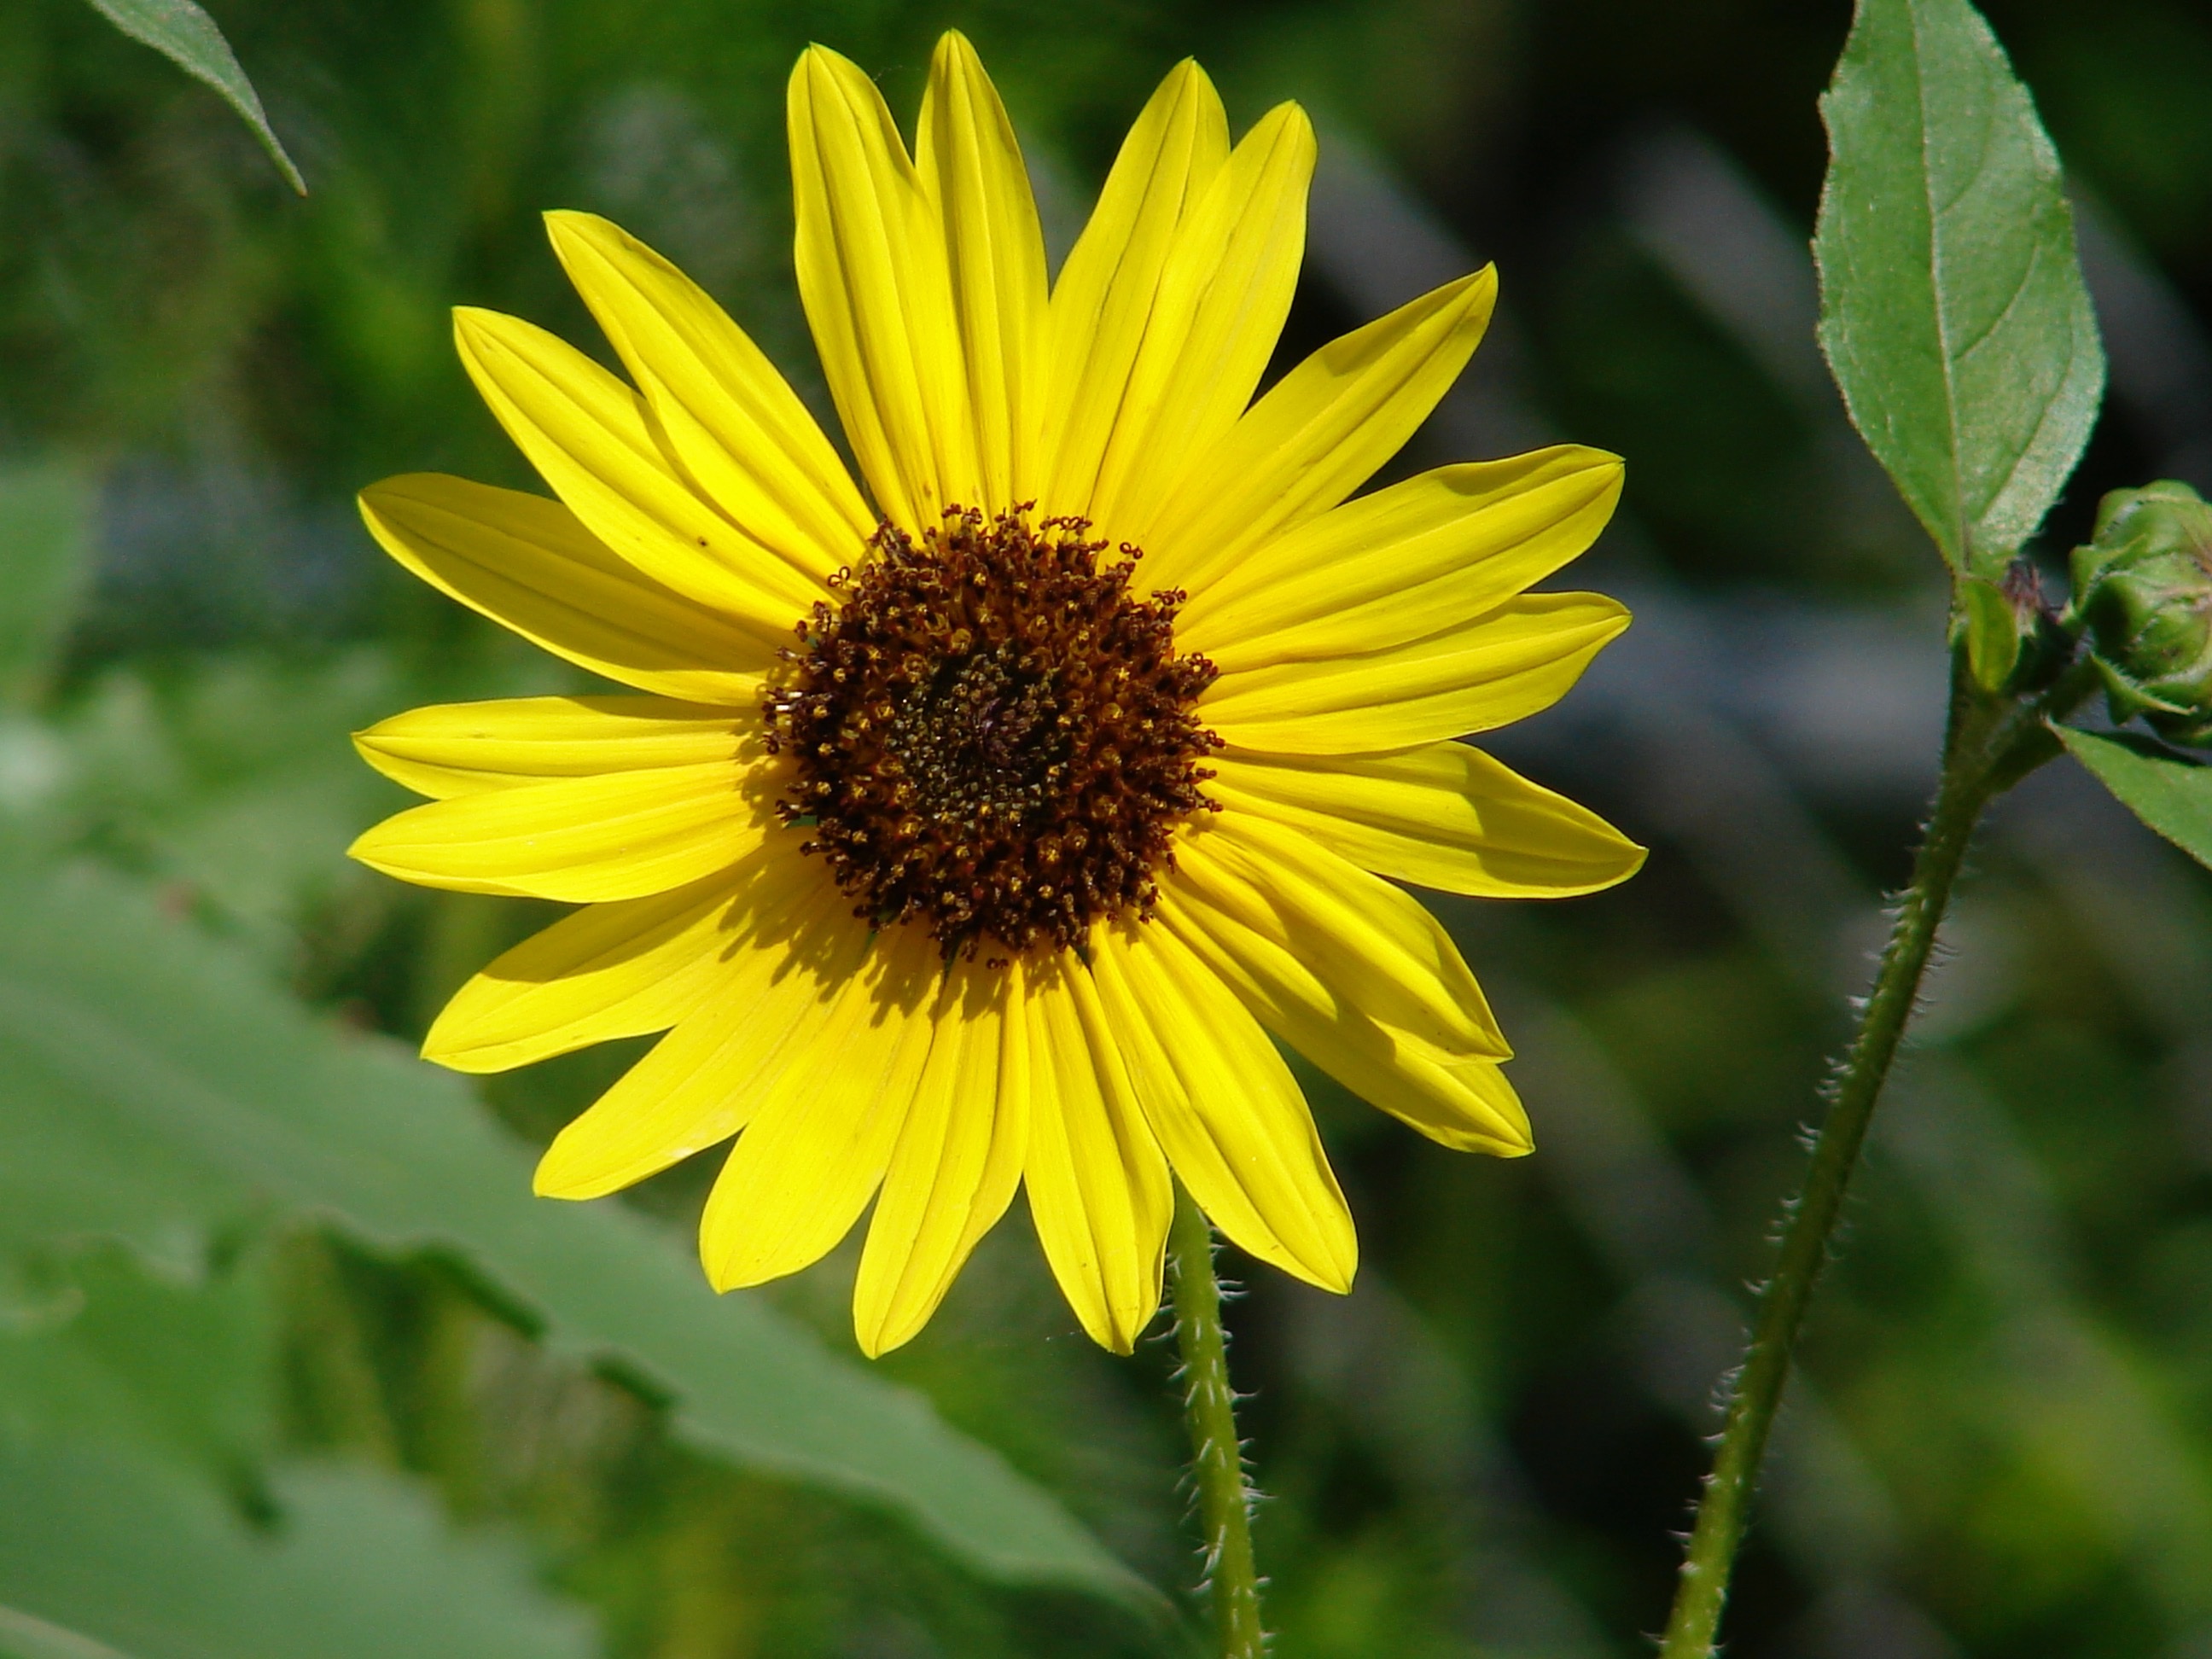
nature, plant, field, flower, petal, bloom, summer, daisy, spring, botany, colorful, yellow, flora, botanical, sunflower, wildflower, sunny, bright, yellow flowers, nectar, macro photography, flowering plant, daisy family, annual plant, plant stem, land plant